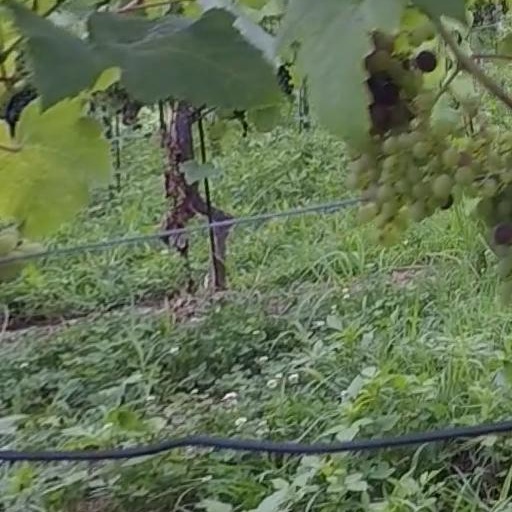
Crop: grape